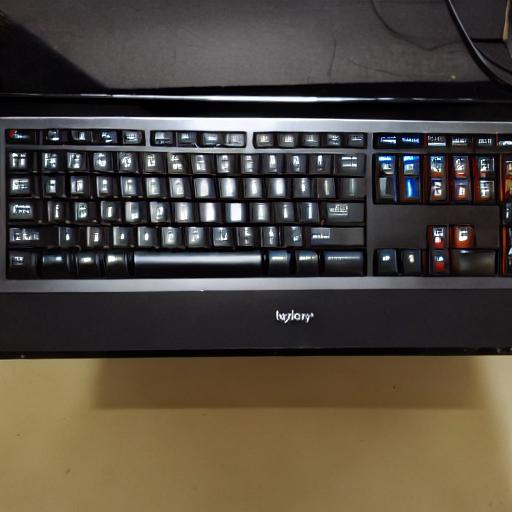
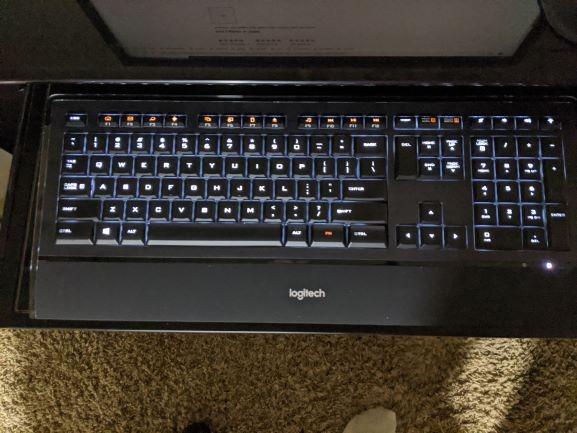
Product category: keyboard
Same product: no